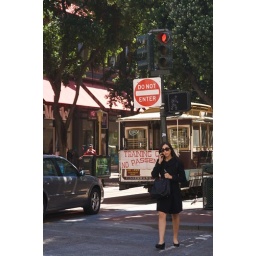
In the warmth of spring, a lady in black chats on her phone - presumably walking to work.